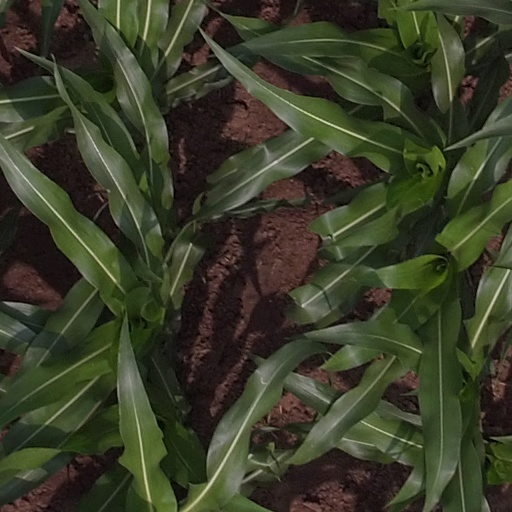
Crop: maize; corn